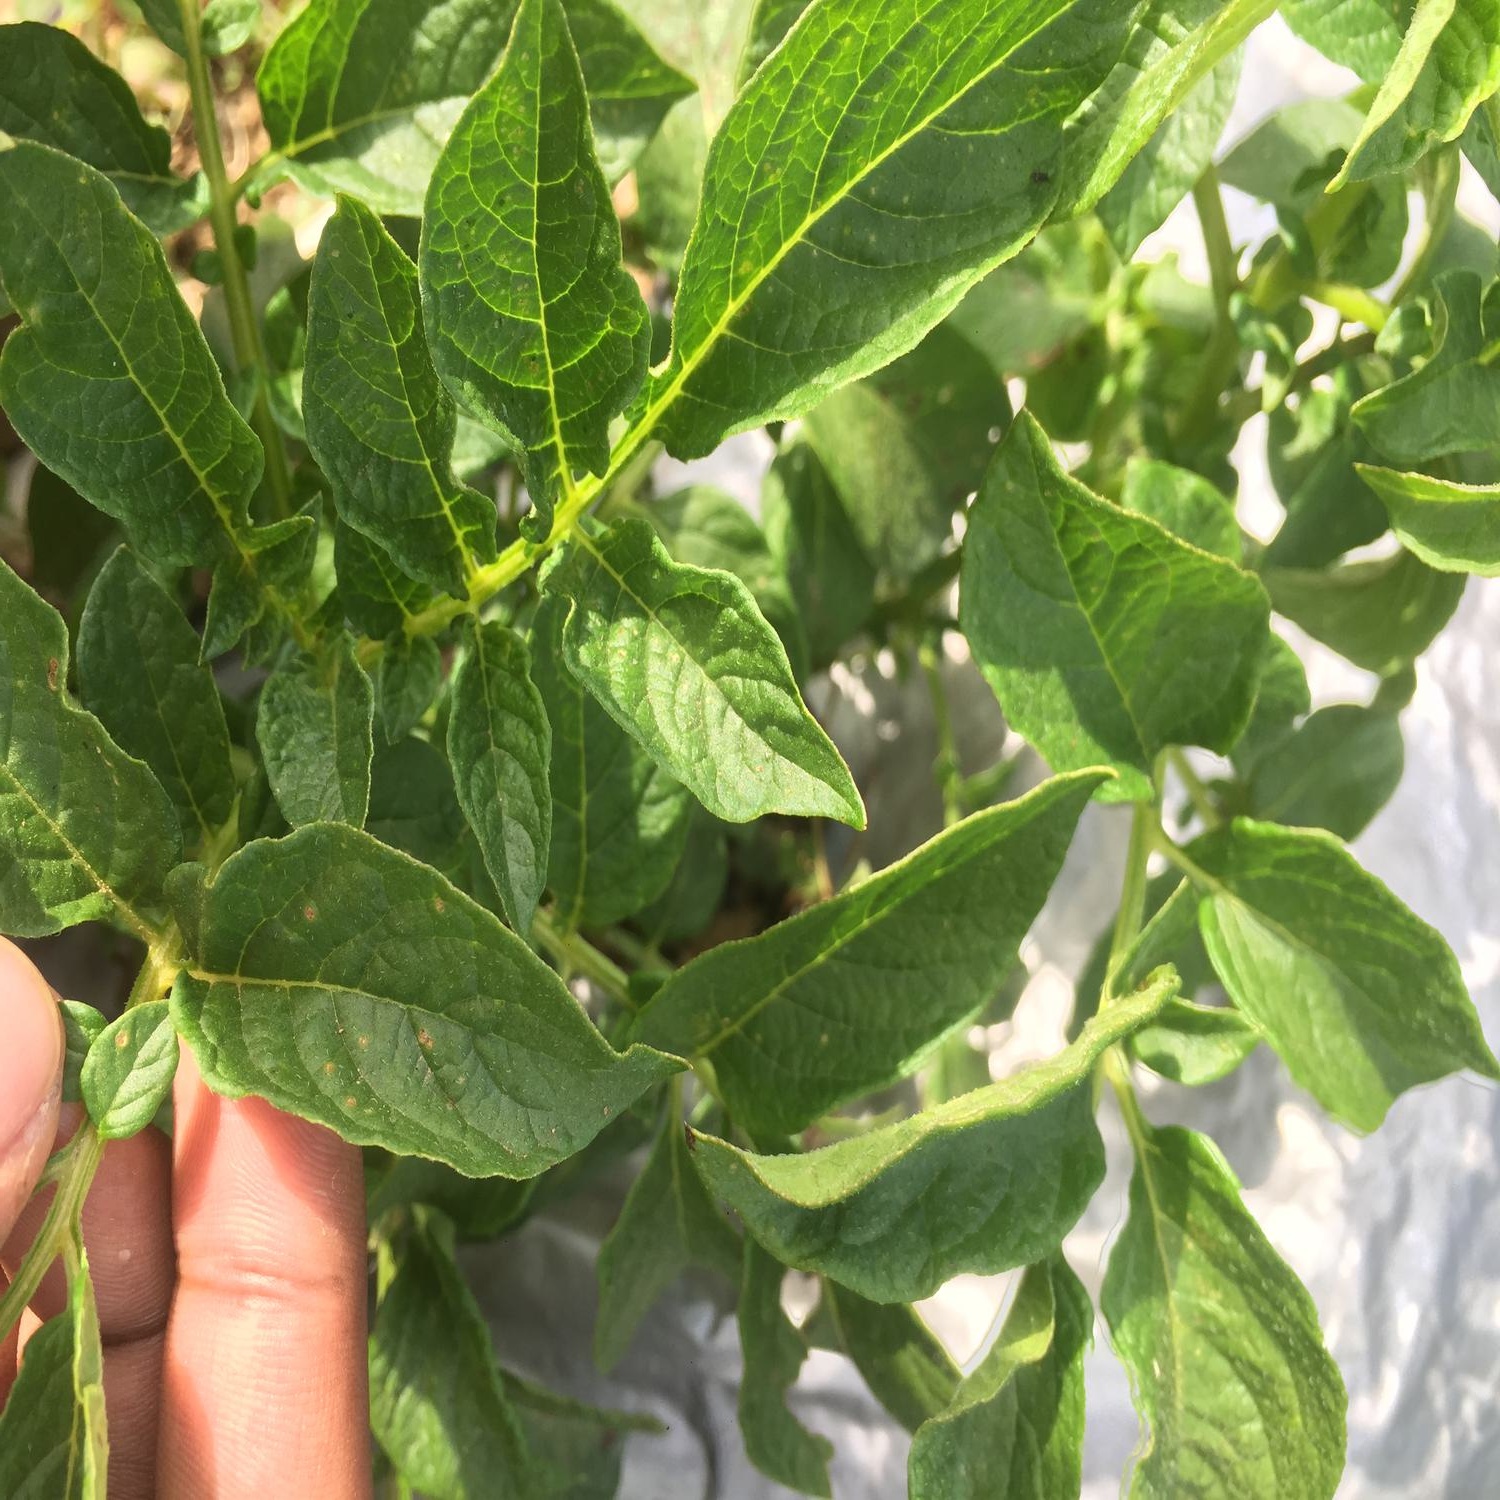
Etiqueta: Virus